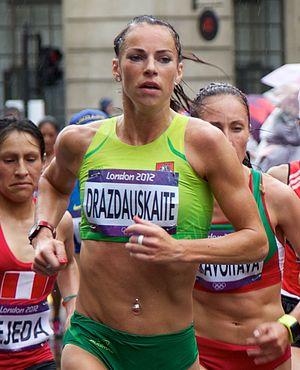
Rasa Drazdauskaitė est une athlète lituanienne, spécialiste du fond et du marathon.